Devondrick Walker

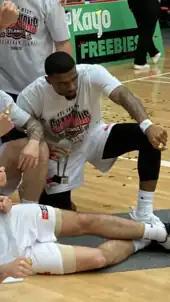
Walker with his championship ring and Grand Final MVP trophy following the 2022 NBL1 West Grand Final

On March 29, 2022, Walker signed with the Rockingham Flames of the NBL1 West for the 2022 season. He helped the Flames finish the regular season in second place with an 18–4 record and helped guide them to the NBL1 West Grand Final, where they defeated the Geraldton Buccaneers 91–79 to win the championship. Walker was named Grand Final MVP for his game-high 26 points. For the season, he was named the NBL1 West MVP alongside All-NBL1 West First Team and the league's scoring title. In 24 games, he averaged 26.96 points, 5.63 rebounds, 3.71 assists and 1.92 steals per game. The team went on to win the NBL1 National championship at the NBL1 National Finals without him.